Strood railway station

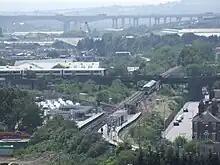
Strood station (lower centre) from the north-east. The train at centre left is on the viaduct carrying the Chatham Main Line. The train centre right is on the Medway Valley Line. Upper background are the viaducts carrying the M2 motorway and behind that the High Speed 1 rail line. The photo was taken before the bridge between platforms was built; from this viewpoint the bridge would be at the far end of the platforms.

The station has three platforms; Platform 1 is directly accessible from the station building. Platforms 2 and 3 are on an island platform. The entrance, ticket office and ticket barriers adjoin Platform 1, with a tunnel from that platform leading to the island. In 2014, a new bridge with lifts was built at the southern end of the station to replace the tunnel and provide wheelchair access to the island platform. As of summer 2015 both the bridge and tunnel are open.